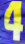
Number: 4